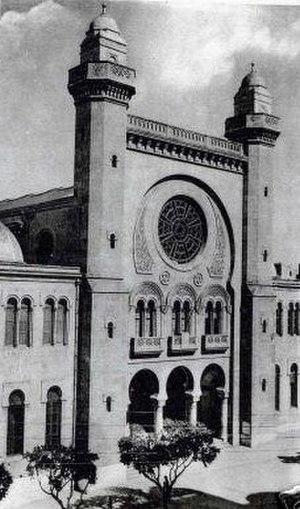
La période dite de l’Algérie française, ou de l’Algérie coloniale, va, dans l'histoire de l'Algérie, de 1830, avec la prise d'Alger, à 1962, avec l'indépendance du pays. Cette période est parfois aussi désignée, dans son ensemble, comme celle de la colonisation, de la présence ou de l'occupation française de l'Algérie.
La Grande Synagogue d’Oran, est construite et consacrée en 1880 à l'initiative de Simon Kanoui, mais son inauguration a lieu seulement en 1918.
L’histoire des Juifs dans la ville d’Oran commence vers l’an mille, lorsque ceux-ci sont autorisés à s’installer dans un quartier appelé dès lors Derb El Houd. La communauté s’accroît avec l’arrivée d’émigrants majorquins, en 1391, puis castillans un siècle plus tard. Ces exilés modifient fondamentalement le visage de la communauté et lui impriment un cachet espagnol.
Une synagogue est un lieu de culte juif.
L'histoire des Juifs en Algérie remonte à l’Antiquité, sans qu’il soit possible de retracer avec certitude l'époque et les circonstances de l’arrivée des premiers Juifs dans le territoire de l’actuelle Algérie. Plusieurs vagues d'immigration ont en tout cas contribué à accroître sa population. Il est possible qu'il y ait eu des Juifs à Carthage et dans le territoire actuel de l'Algérie avant la conquête romaine mais le développement des communautés juives est lié à la présence romaine. Les révoltes juives des Iᵉʳ et IIᵉ siècles en terre d'Israël et en Cyrénaïque ont certainement causé l'arrivée d'immigrants juifs en provenance de ces contrées. Le prosélytisme juif parmi les Berbères est un fait historique établi, mais son importance reste débattue.